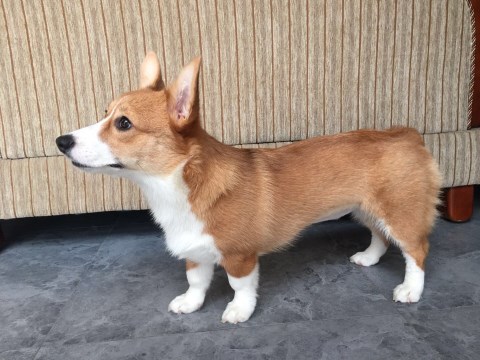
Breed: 2909-n000116-Cardigan